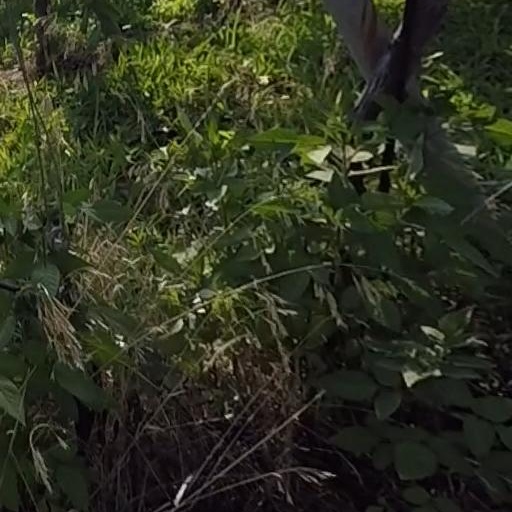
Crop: grape